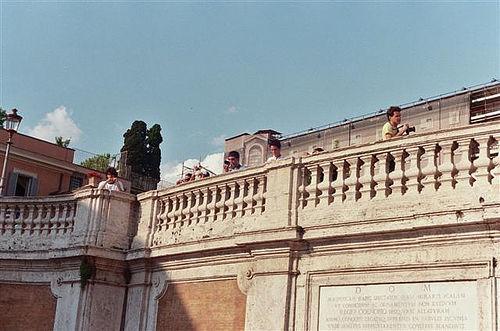
Weather: sun or clear